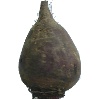
Label: beetroot